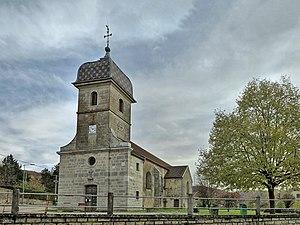
L'église Saint-Pierre et Saint-Paul
La Tour-de-Sçay est une commune française située dans le département du Doubs, en région Bourgogne-Franche-Comté.